Yi U

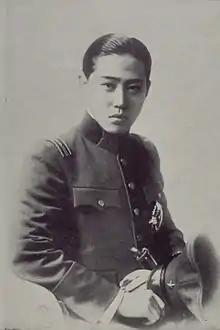
Prince Yi when serving Japanese Army

Colonel Prince Yi U (15 November 1912 – 7 August 1945) was a member of the imperial family of Korea as a prince, the 4th head of Unhyeon Palace, and a lieutenant colonel in the Imperial Japanese Army during World War II. He was killed during the atomic bombing of Hiroshima.